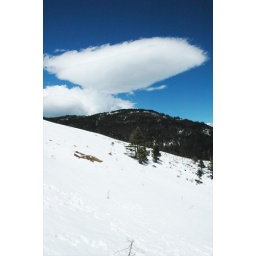
In my hometown Yunnan, you can not help shooting clouds in blue sky. Another Snow Kisses Sky pic.